Steele Hall

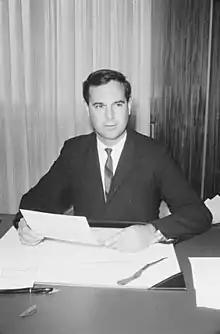
Hall in 1968

Hall was elected to the South Australian House of Assembly as the Liberal and Country League member for Gouger, based on Balaklava, at the 1959 election. Quickly gaining a reputation for his independence and strength of his views, Hall rose through the Liberal and Country League parliamentary ranks to assume party leadership following Premier Thomas Playford's retirement in July 1966. Playford, who had earlier served as Premier for 26 years, endorsed Hall as his successor. Although Hall was considerably more progressive than Playford, the two men shared a background as small farmers, rather than members of the rural elite or the Adelaide Establishment. Playford realised that the LCL needed a new image and new leader to broaden its appeal.